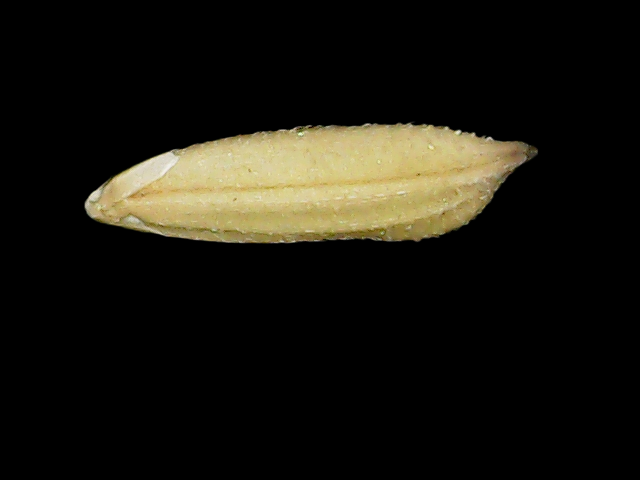
Rice variety: Binadhan23